Roura

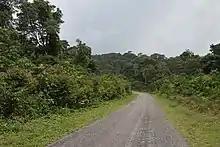
Road to Kaw

The city of Roura is connected by two major roads. The Route nationale 2 leads to the towns of Régina and Saint-Georges. The RD6 road connects to Kaw. This road follows a thalweg through the forests.